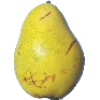
Label: Pear Monster 1